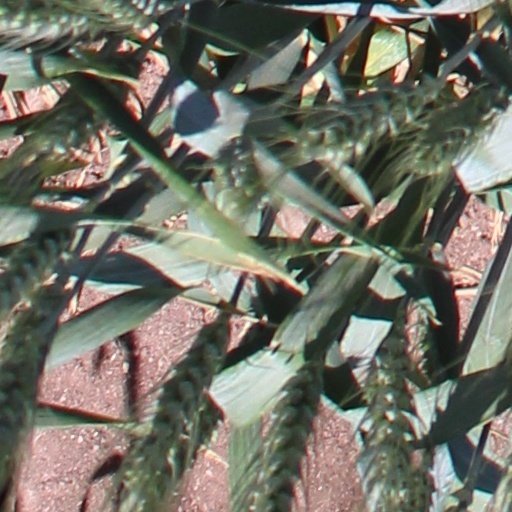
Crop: wheat